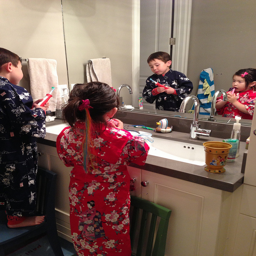
Boy and Girl brushing their teeth in the bathroom.
Two children are in the bathroom brushing their teeth.
A boy and girl brush their teeth in a bathroom.
Two young children preparing for bed brushing their teeth.
Two Asian children stand in front of a sink.